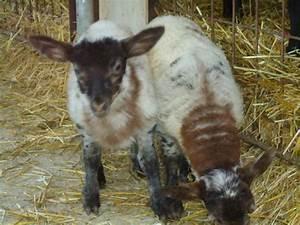
sheep